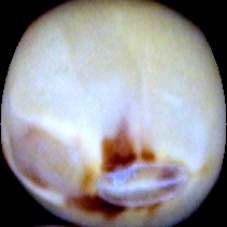
Label: Spotted